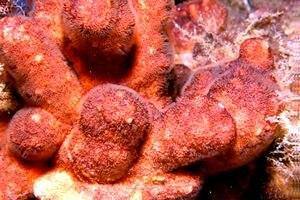
Schizobrachiella est un genre d'ectoproctes de la famille Schizoporellidae.
Schizobrachiella sanguinea est une espèce de bryozoaire de la famille des Schizoporellidae.
Onchidoris neapolitana est une espèce de nudibranche de la famille Onchidorididae.
Schizoporellidae est une famille d'ectoproctes de l'ordre Cheilostomatida.